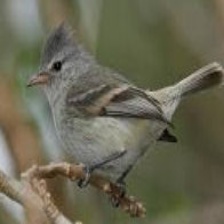
Species: NORTHERN BEARDLESS TYRANNULET
Scientific name: CAMPTOSTOMA IMBERBE